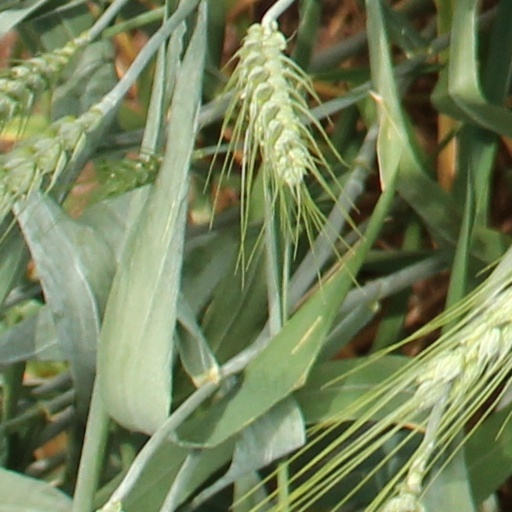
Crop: wheat